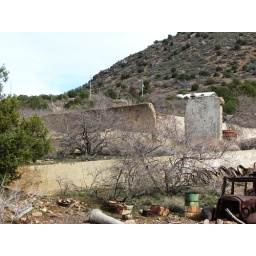
The old school house walls and an abandoned car in the Ghost Town of Copper Hills, Arizona